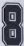
Number: 8